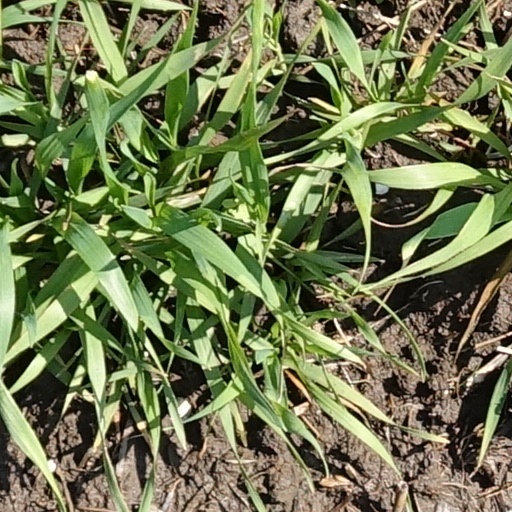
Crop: wheat